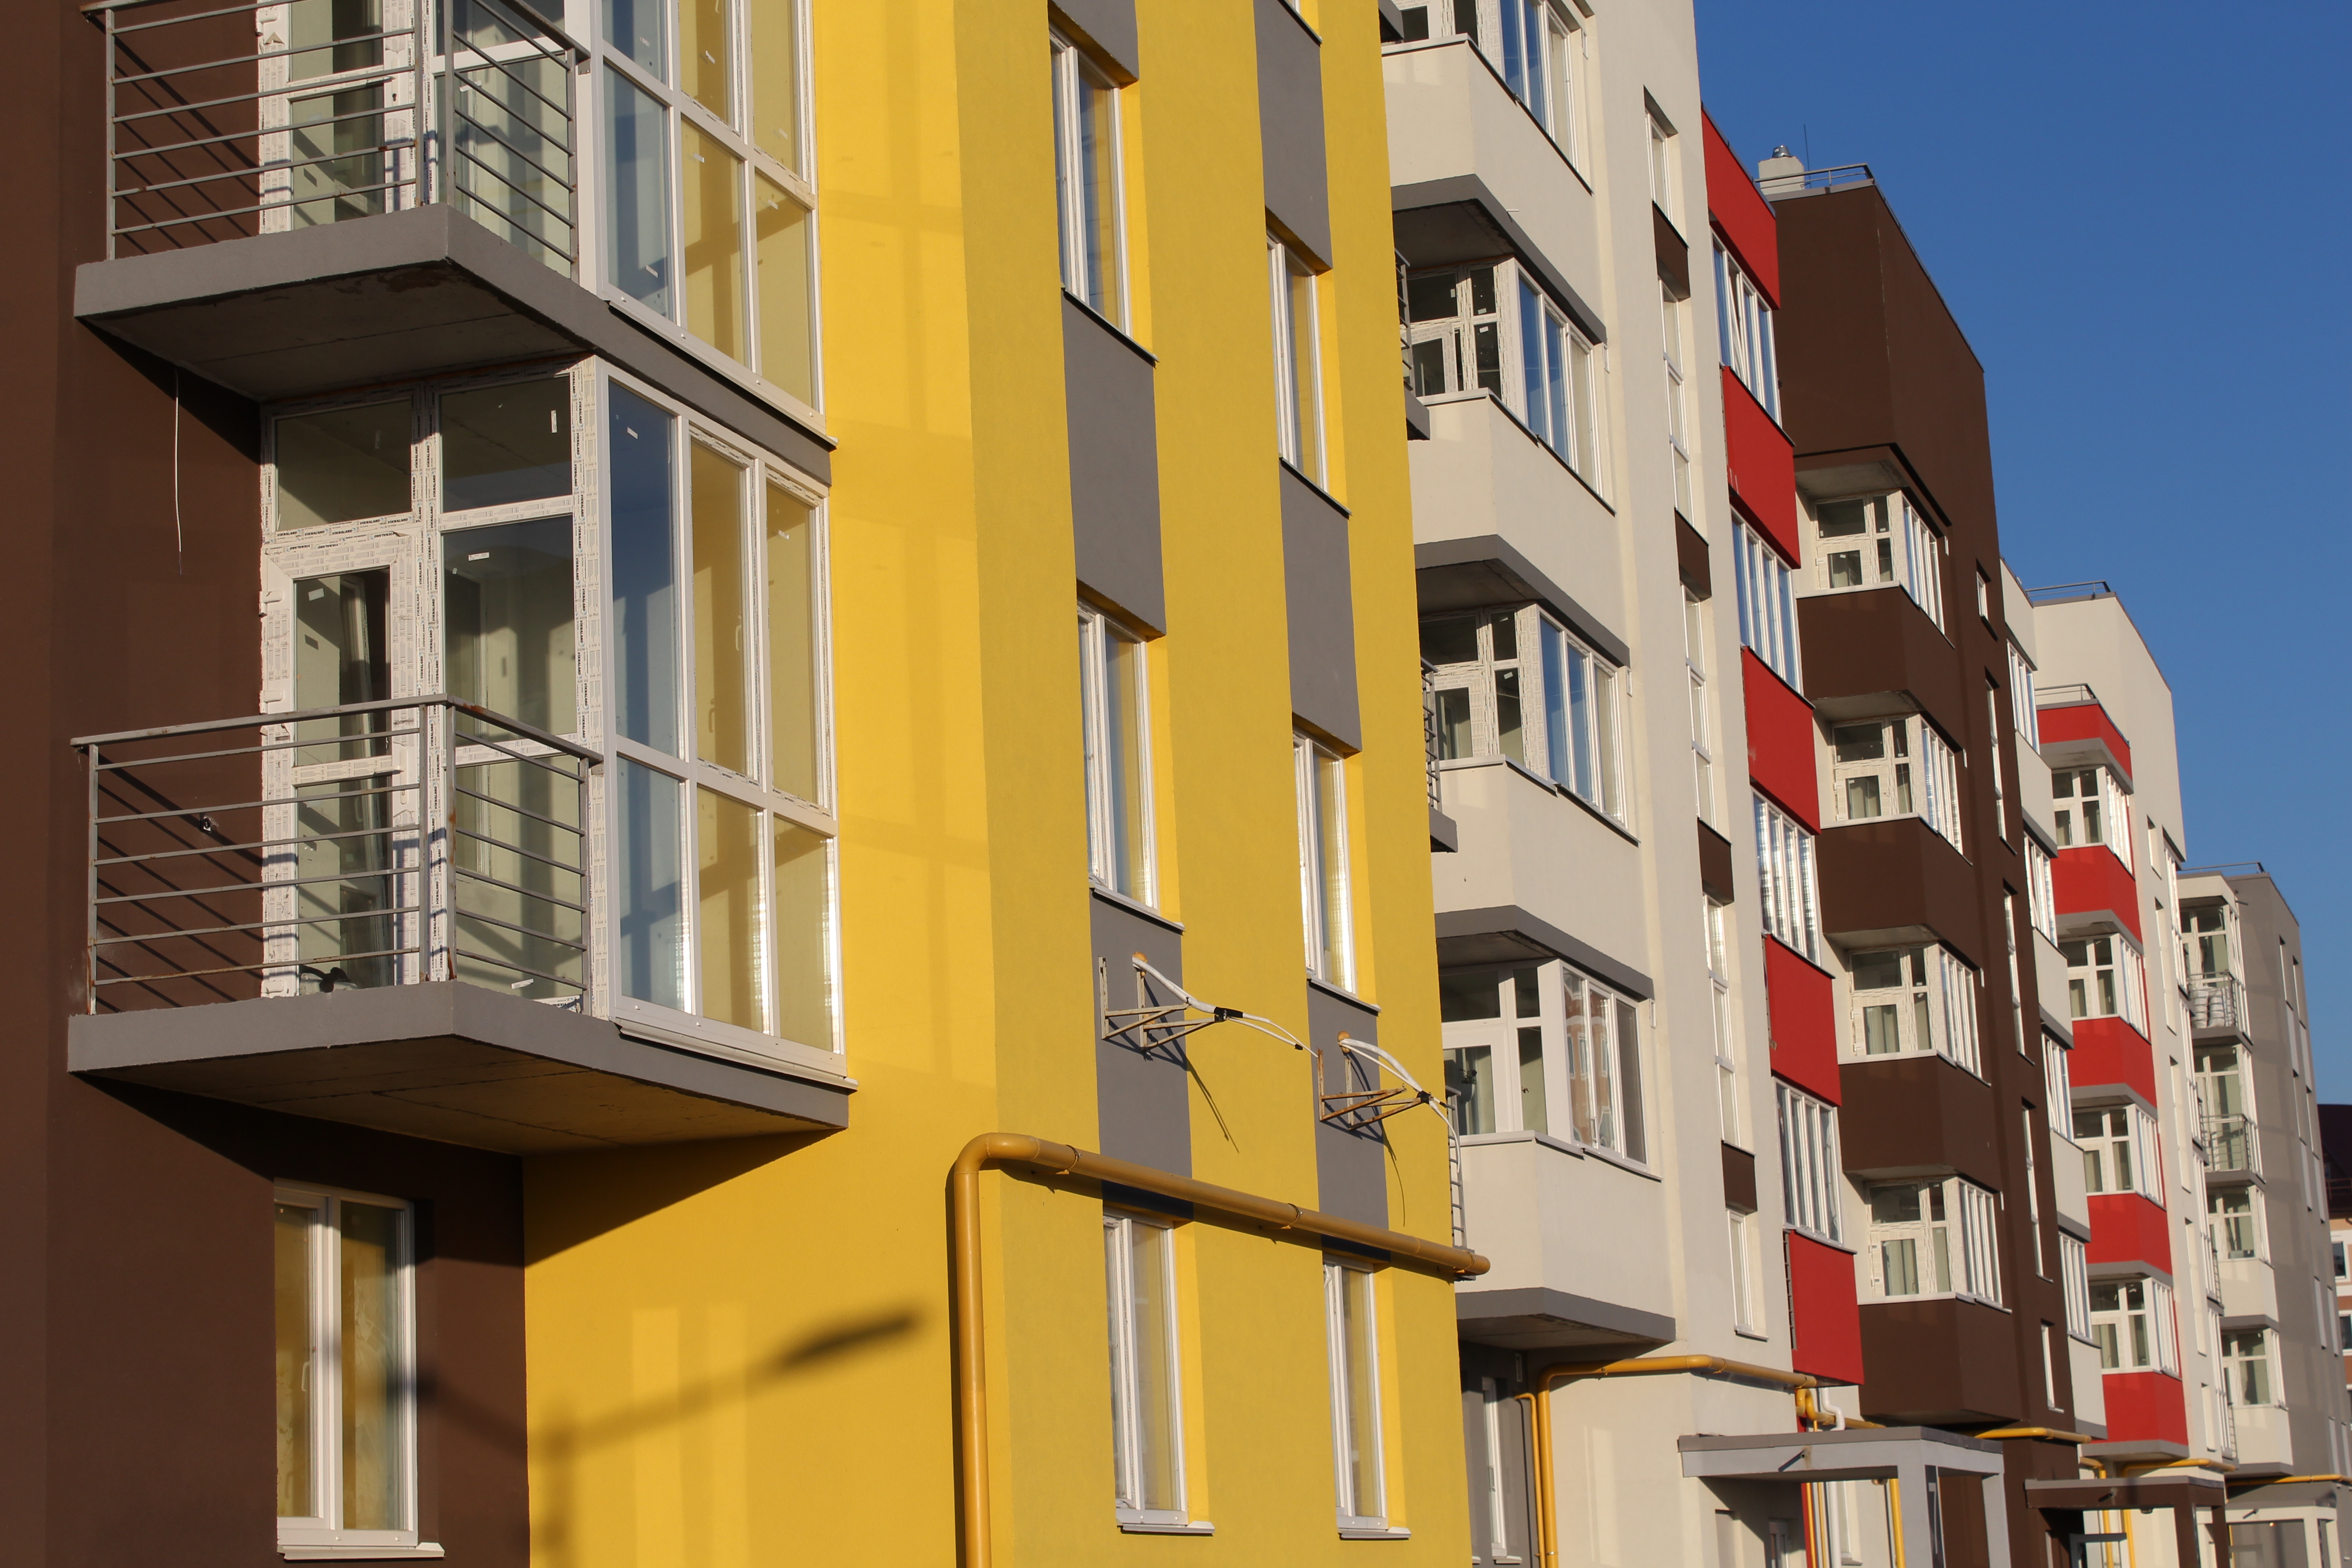
architecture, sky, house, window, building, city, home, balcony, facade, property, apartment, tower block, angle, elevation, metropolis, condominium, neighbourhood, real estate, residential area, mixed use